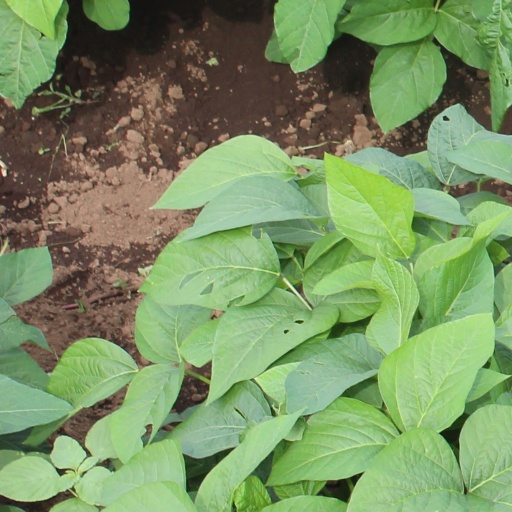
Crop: soybean